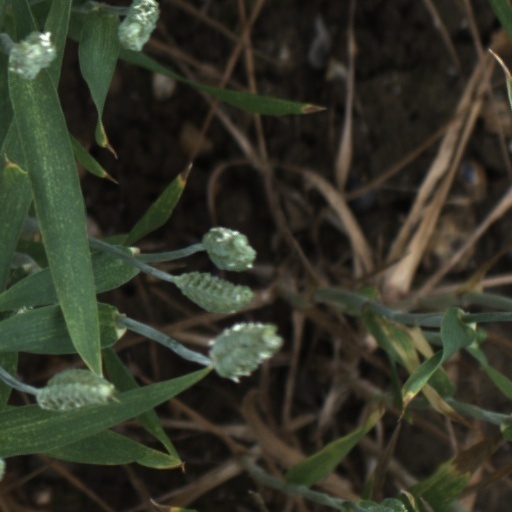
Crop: wheat